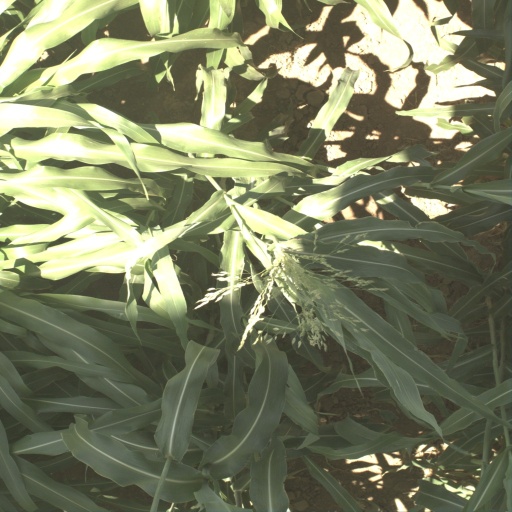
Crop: sorghum